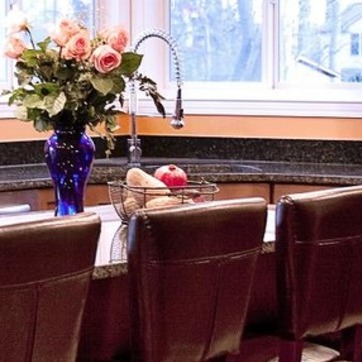
Material: food